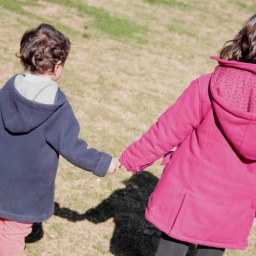
boys dress in blue, girls in pink